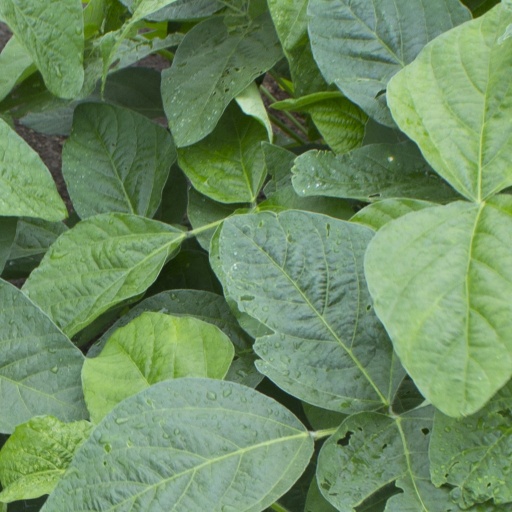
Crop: soybean